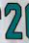
Number: 2